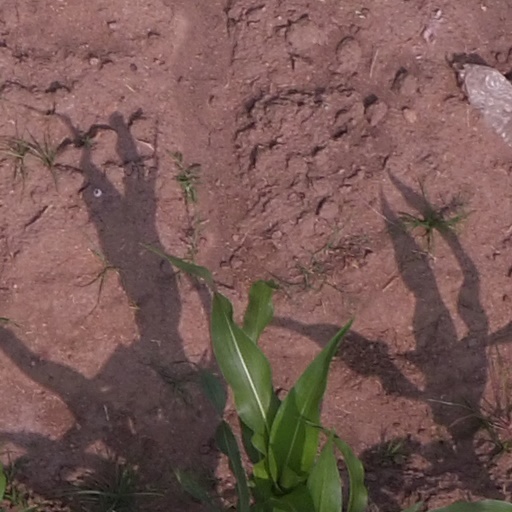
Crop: maize; corn